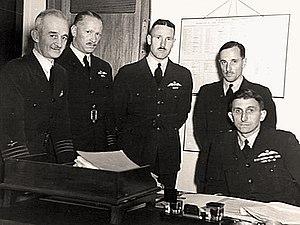
Valston Eldridge « Val » Hancock est un officier supérieur australien, né le 31 mai 1907 à Perth et mort le 29 septembre 1998.
Allan Leslie Walters, né le 2 novembre 1905 dans l’État de Victoria, et mort le 19 octobre 1968, était un haut commandant de la Force aérienne royale australienne. Élevé en Australie-Occidentale, il est diplômé du Collège militaire royal de Duntroon avant d'être muté au RAAF en 1928. Il est considéré par ses collègues comme l'un des premiers instructeurs de vol australiens et l'un des meilleurs pilotes de voltige aérienne du début des années 1930. Il est affecté à son premier commandement d'escadron en 1937. Au cours de la Seconde Guerre mondiale, Walters dirigeait la No. 1 Squadron RAAF à Singapour, l'escadre Nᵒ 1 à Darwin, l'escadre Nᵒ 72 en Nouvelle-Guinée néerlandaise et au Northern Command en Papouasie-Nouvelle-Guinée. Il est décoré de l'Air Force Cross en 1941 pour ses exploits avec le 1ᵉʳ Escadron, et est mentionné dans les dépêches en 1944 pour son service avec la 72ᵉ escadre.